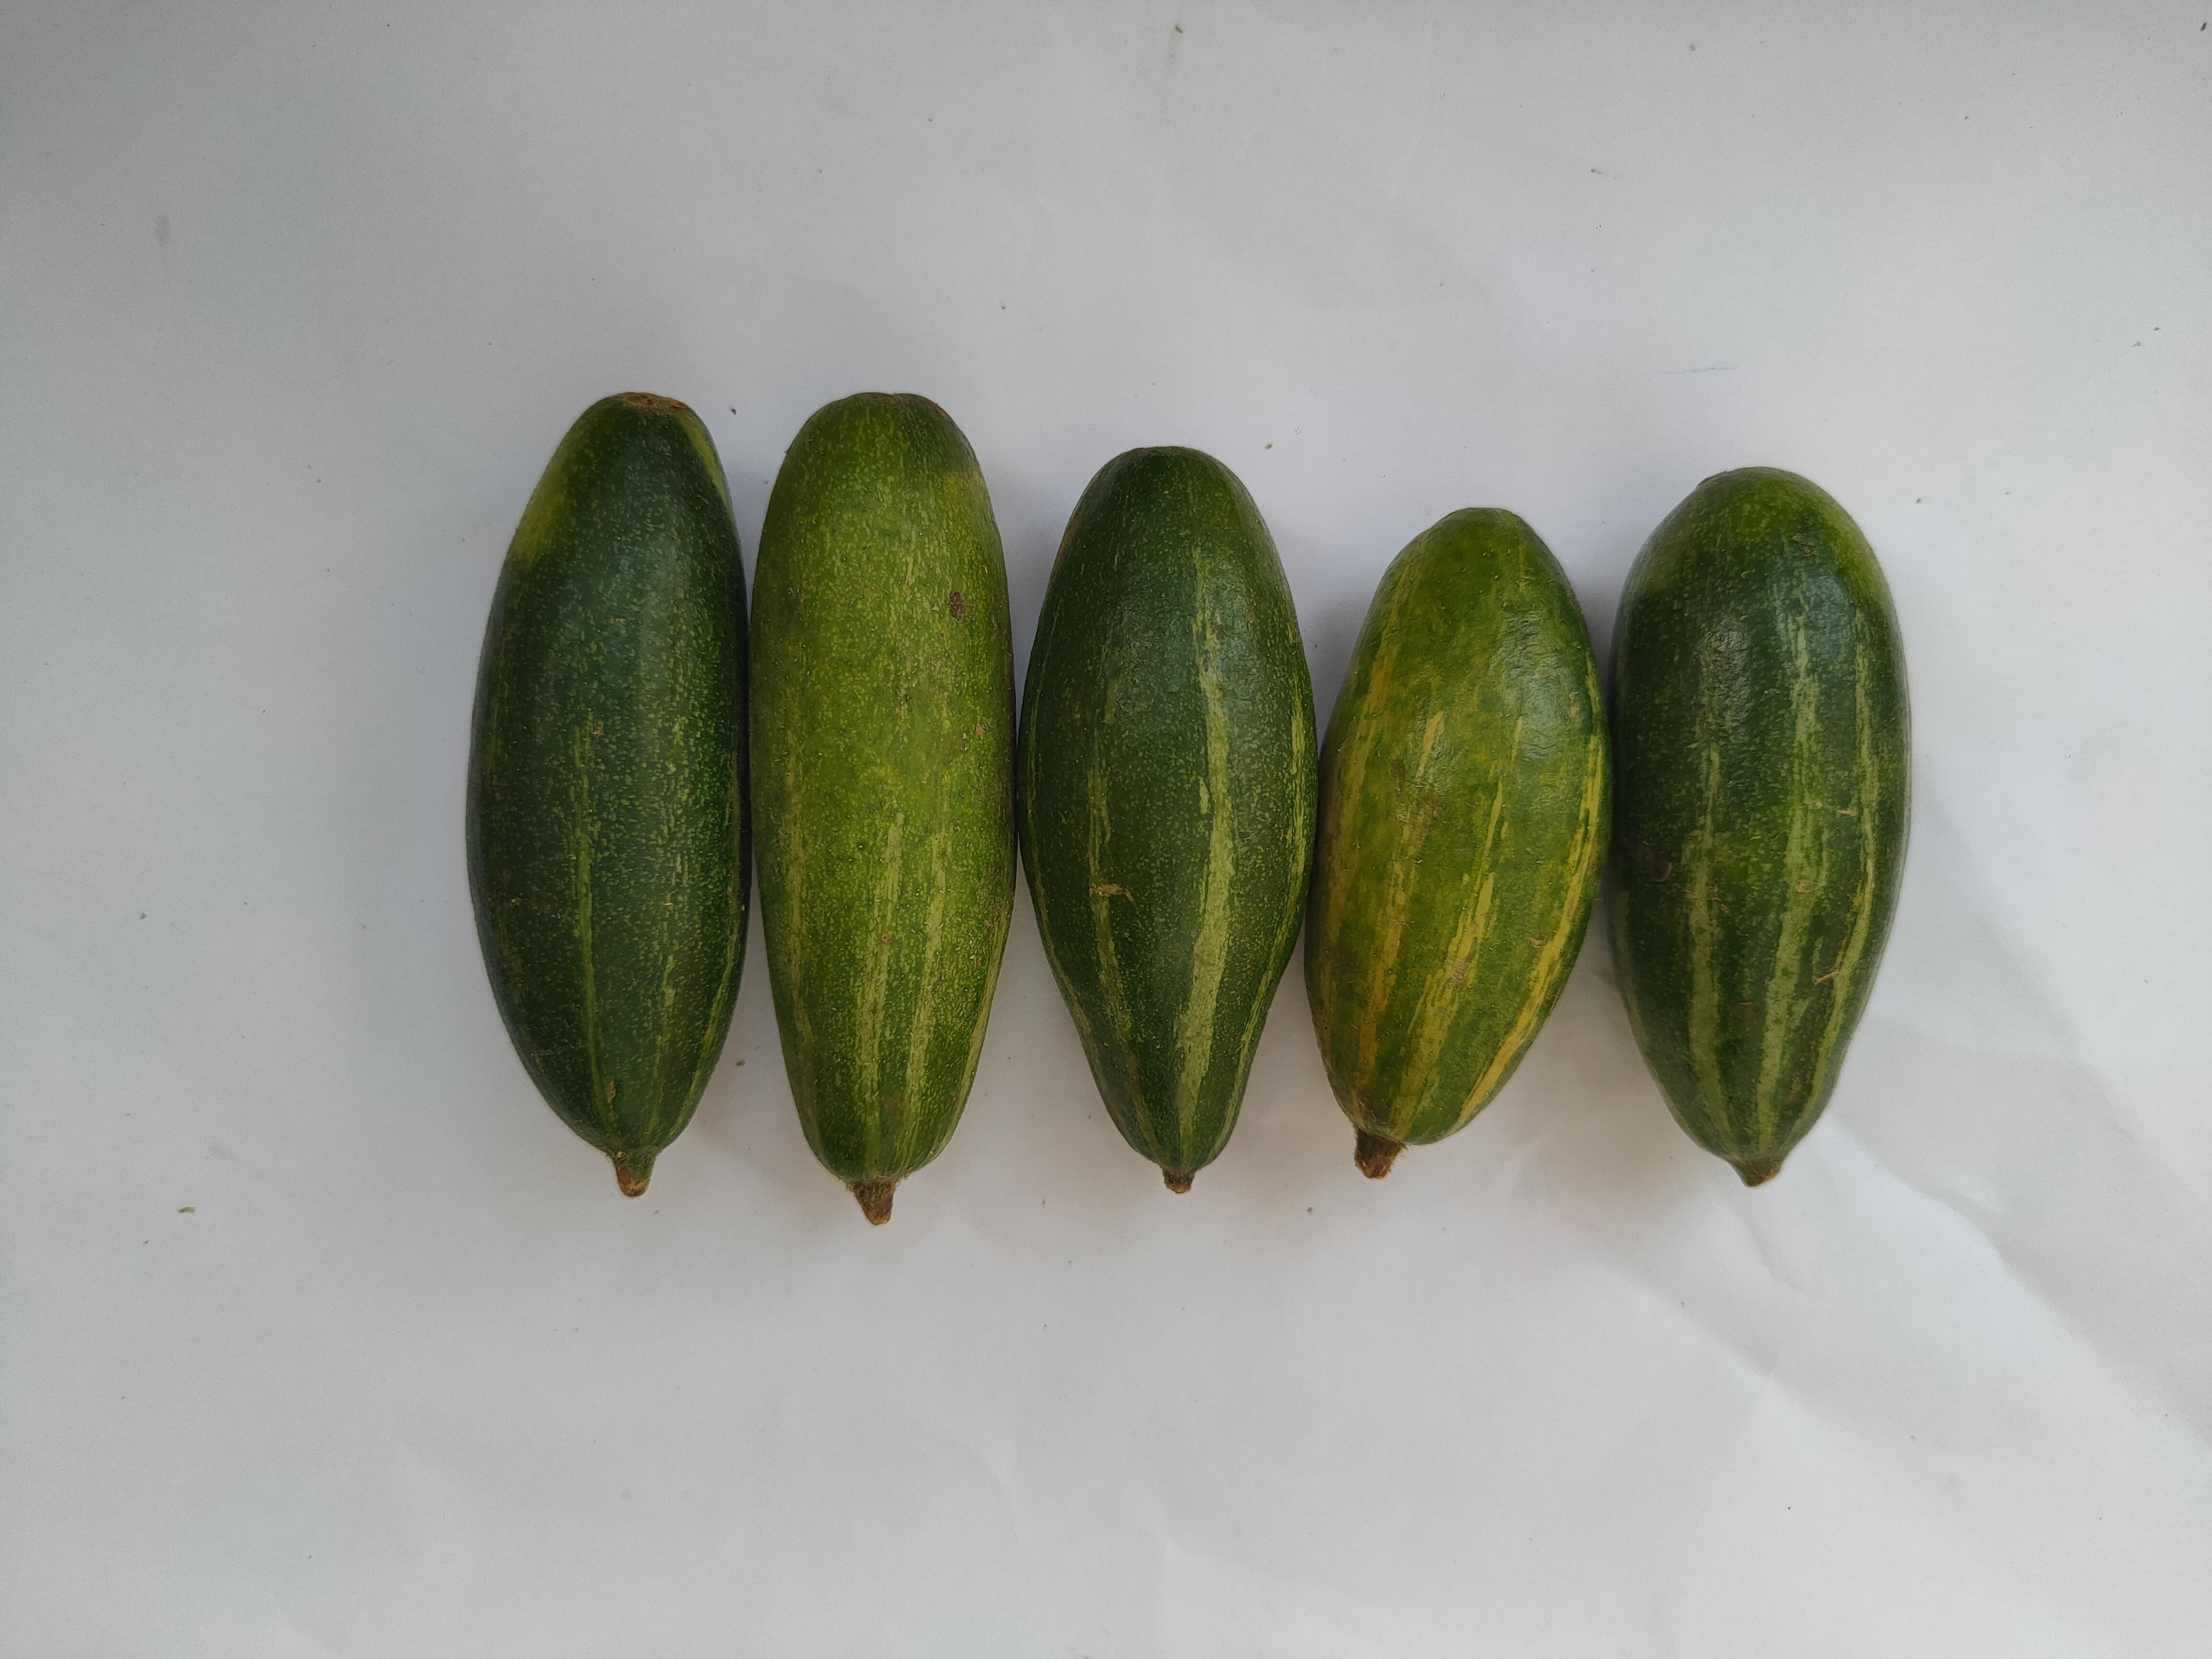
Label: Pointed gourd